The Secret of the Unicorn

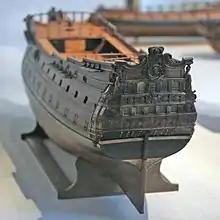
Model of "Brillant", the ship of the line of Louis XIV's fleet that inspired Hergé to draw the "Unicorn"

Meanwhile, Hergé had been consulting the archives at the National Museum of Natural History and the then recently published ' (""Art and the Sea"") by Alexandre Berqueman. He also studied other vessels from the period, such as the ', ', ' and "" to better understand 17th-century ship design. It was from the "Le Reale de France" that he gained a basis for his design of the "Unicorn" jolly boat. Hergé ultimately adopted his unicorn figurehead from a British frigate which had been built in 1745. When Liger-Belair's model was complete, Hergé realised it into the panels of his comics, regularly showing his renditions to Liger-Belair to ensure he was depicting the vessel with no technical errors. In its finished appearance in the book, the "Unicorn" is a ship of the third rank, a vessel with three-masts and 50 guns, more than 40metres long and 11metres wide.